Robert A. Taft Memorial

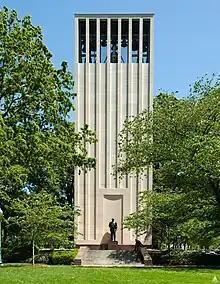
The Robert A. Taft Memorial in 2011

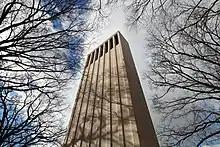
The Robert A. Taft Memorial in 2018

The Robert A. Taft Memorial and Carillon is a carillon in Washington, D.C. dedicated as a memorial to U.S. Senator Robert Alphonso Taft, son of President William Howard Taft.